Sports dynasty

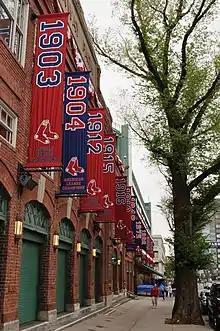
The Boston Red Sox's championship banners at Fenway Park, with banners from the team's dynastic years at the foreground

The following are dynasties from Negro league baseball leagues in the United States.